DashCon

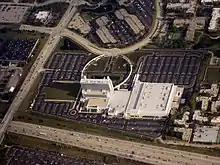
Overhead view of the Renaissance Schaumburg Convention Center Hotel, where the convention was held

The convention was organized by DashCon LLP, a Hudson, Ohio-based limited liability partnership owned by Megan Eli and Roxanne Schwieterman. DashCon was held from July 11 to 13, 2014, at the Renaissance Schaumburg Convention Center Hotel. Among the guests originally scheduled to attend were actor Doug Jones, webcomic artist ND Stevenson, and the cast of "Welcome to Night Vale".